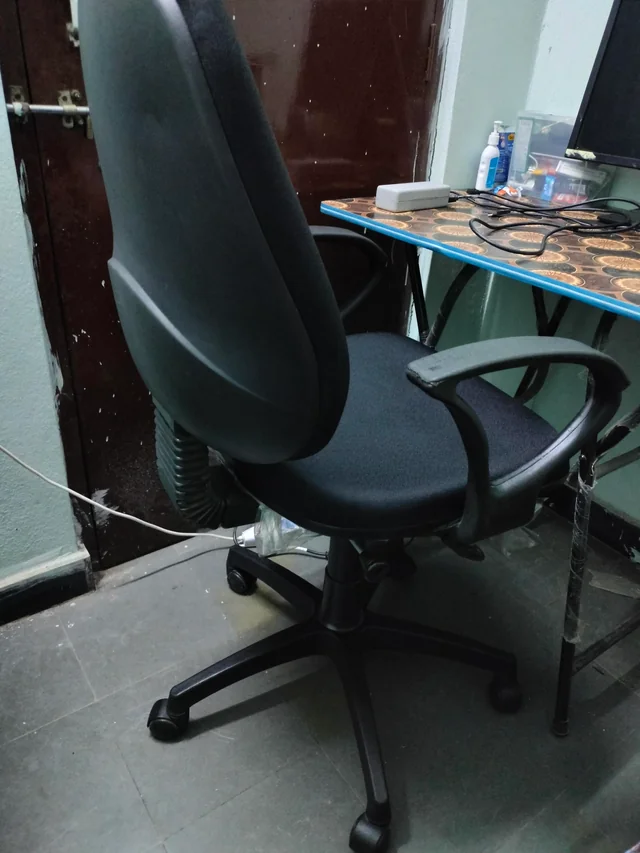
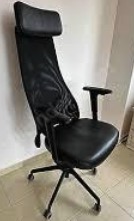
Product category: items_chair
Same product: no